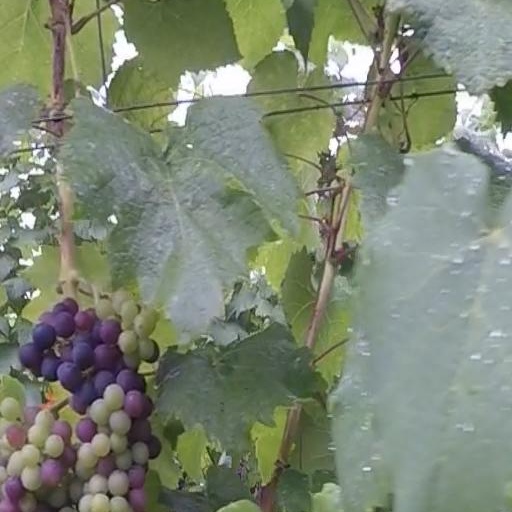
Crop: grape